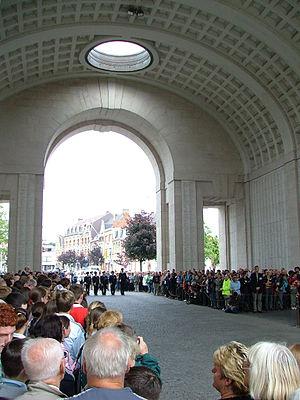
Gand-Wevelgem, officiellement Gent-Wevelgem in Flanders Fields, est une course cycliste d'un jour qui se déroule fin mars en Flandre en Belgique, le dernier dimanche avant le Tour des Flandres.